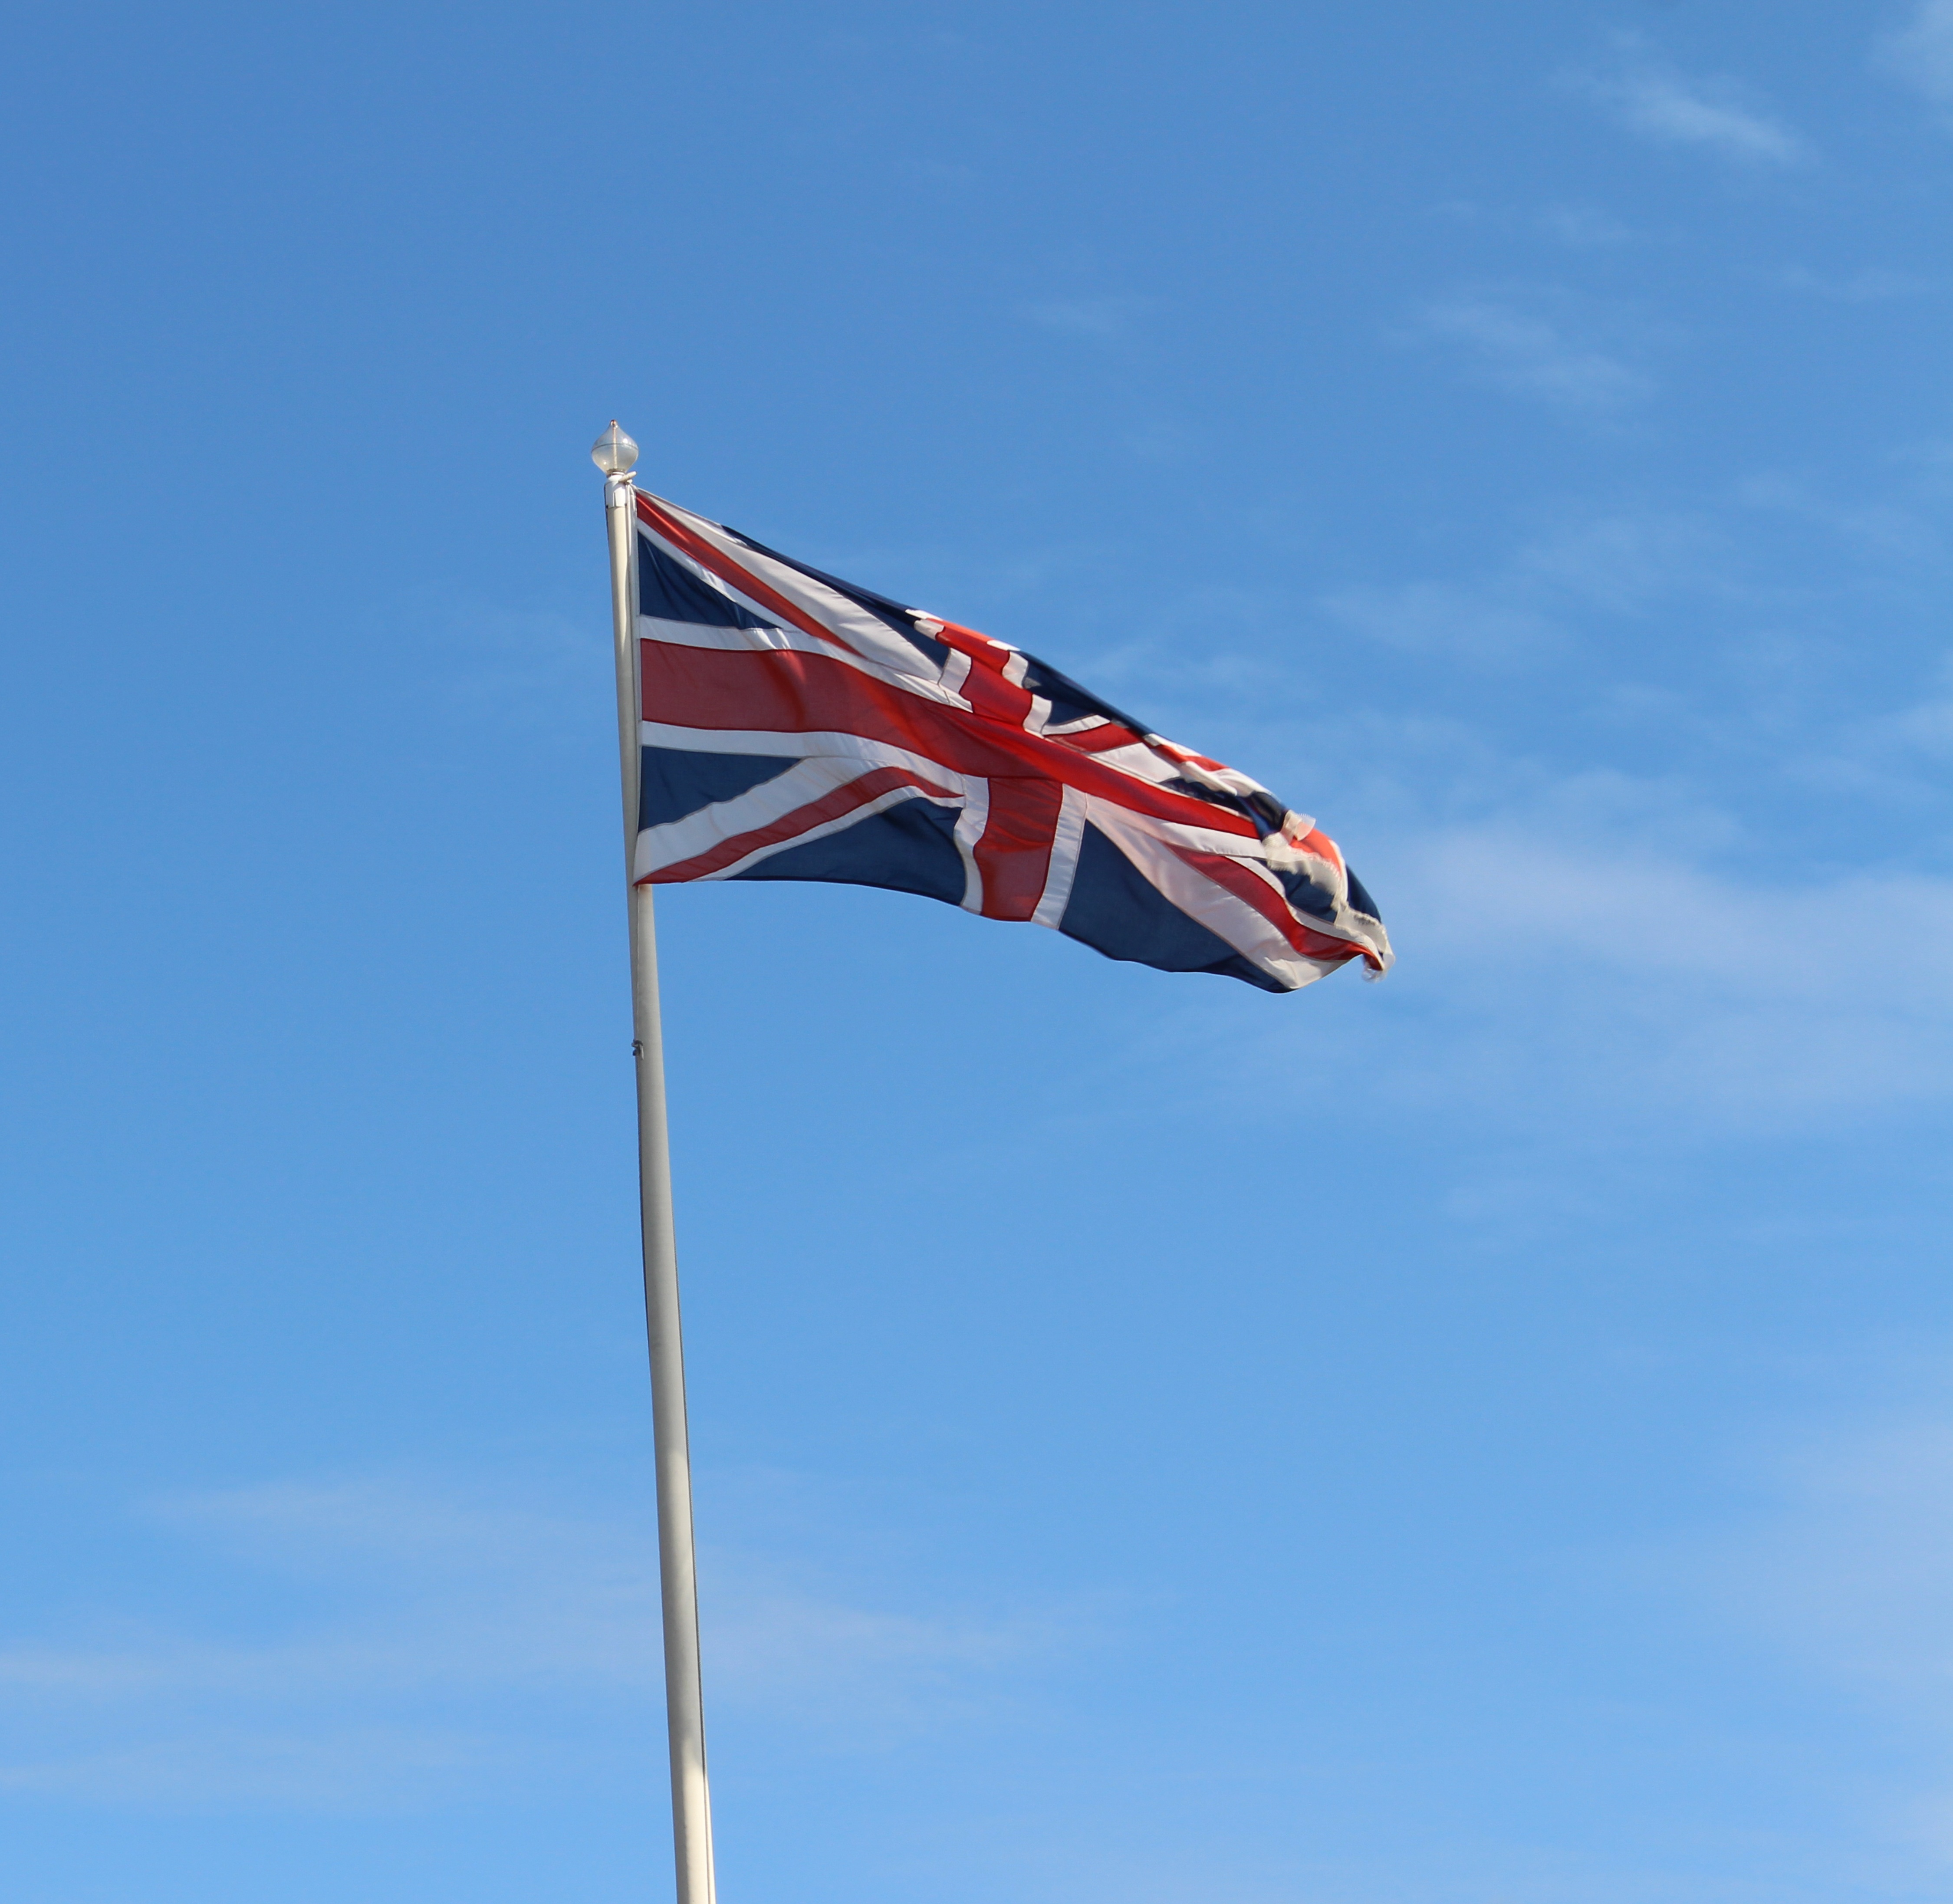
sky, wind, red, mast, flag, blue, uk, england, brexit, british, britain, united, kingdom, flag of the united states